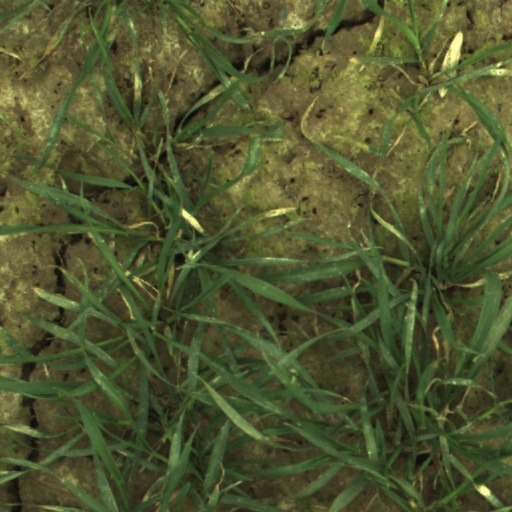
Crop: wheat